ČT2

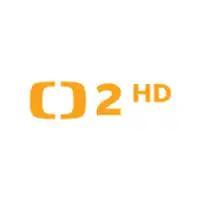
Logo of ČT2 HD

ČT2 HD is the high-definition TV channel from Czech Television. ČT2 HD broadcasts programming from ČT2 via IPTV, digital terrestrial and satellite (via Astra 3B – DVB-S2 standard).